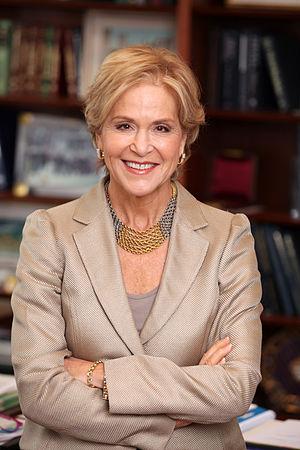
Judith Rodin, née en 1944, est une psychologue américaine. Elle a été la première femme à présider une université de la Ivy League.